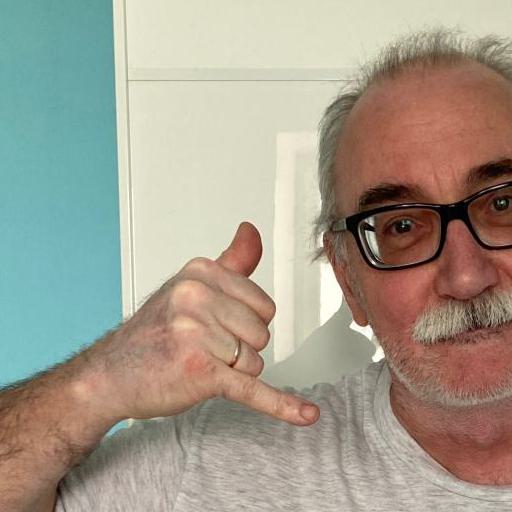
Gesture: call